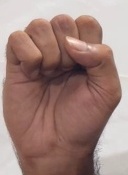
ASL sign: S